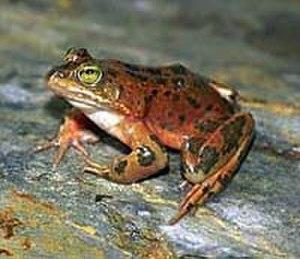
Rana pretiosa, la Grenouille maculée de l'Oregon, est une espèce d'amphibiens de la famille des Ranidae.